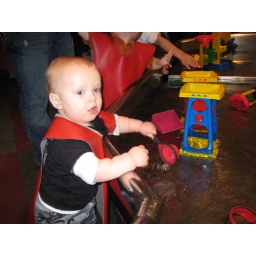
Hondo loved the water table in the tot's area.